St John's, Aberdeen

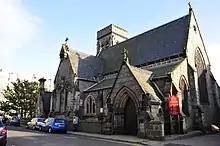
The Church of St John the Evangelist

St John the Evangelist — also known as St John's — off Crown Street is a Scottish Episcopal Church in Aberdeen, Scotland.